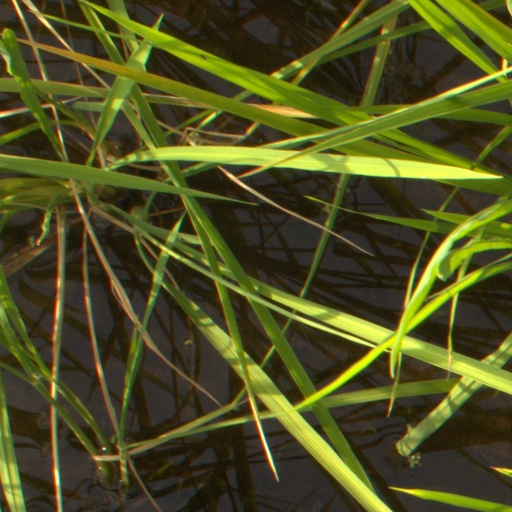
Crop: rice